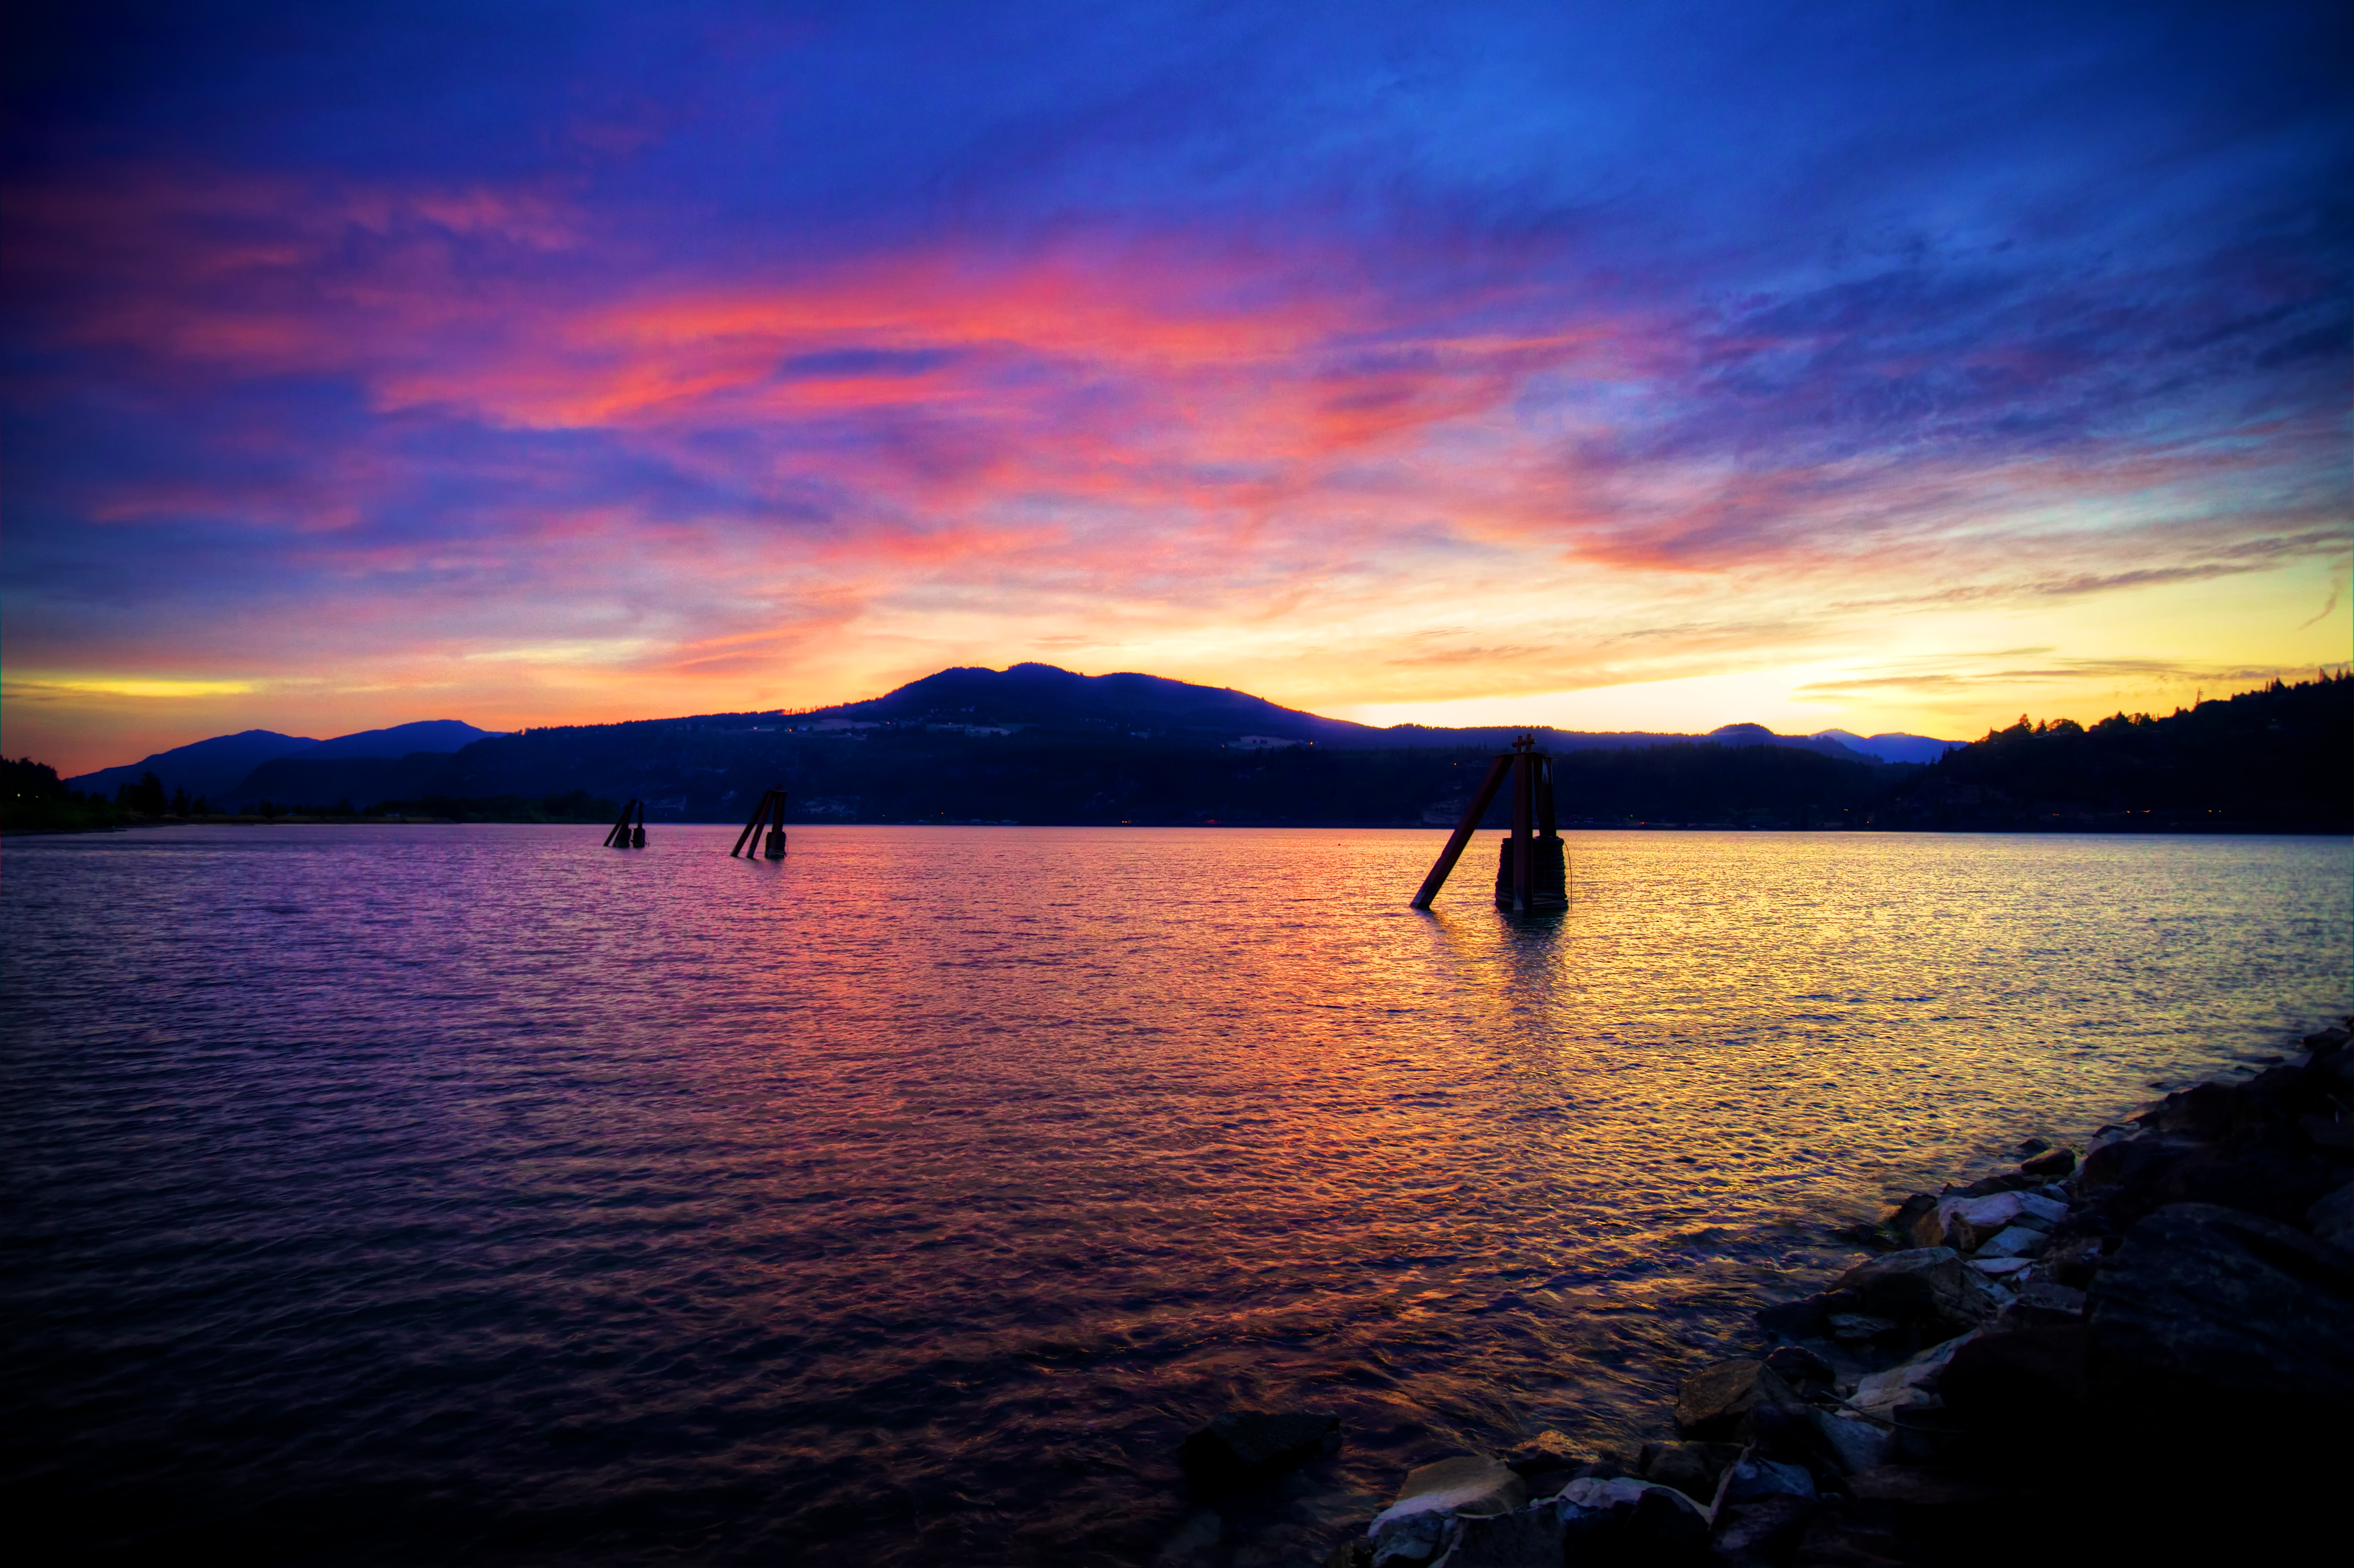
sea, coast, water, nature, ocean, horizon, silhouette, cloud, sky, sun, sunrise, sunset, sunlight, morning, shore, lake, dawn, river, dark, dusk, evening, reflection, natural, canon, usa, bay, gorge, body of water, hood, eos, clouds, 2012, colors, mark, ii, 5d, loch, canon5dmarkii, august, oregon, columbia, hoodriver, afterglow, canoneos5dmarkii